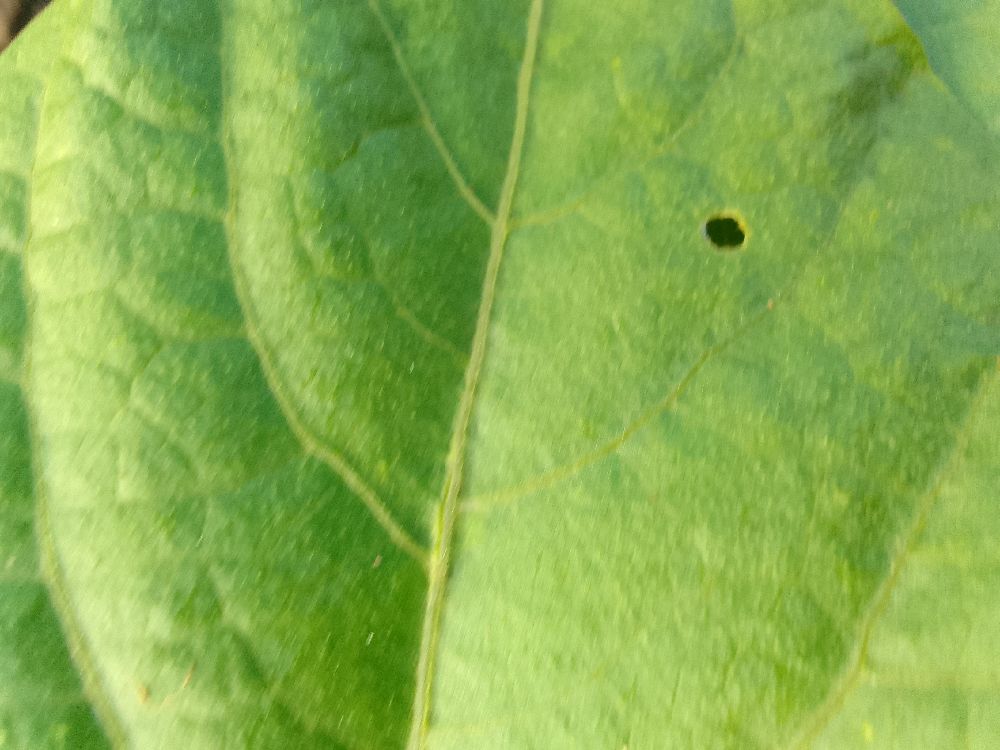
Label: healthy